Kievan Rus' law

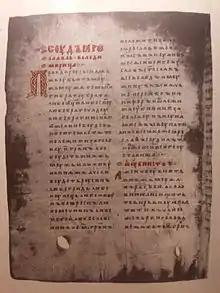
First page of the oldest surviving copy of "Russkaya Pravda" (Vast edition) from Synodic Kormchaia of 1282 (Novgorod)

Kievan Rus' law or law of Kievan Rus, also known as old Russian law or early Russian law, was a legal system in Kievan Rus' (since the 9th century), in later Rus' principalities, and in the Grand Duchy of Lithuania from the 13th century. Its main sources were early Slavic customary law and "Zakon Russkiy" (Law of Rus'), which was partly recorded in Rus'–Byzantine Treaties. A number of articles have similarities with the Germanic (barbarian) laws, for example, the "Salic law" – a collection of legislative acts of Francia, the oldest text of which dates back to the beginning of the 6th century. The main written sources were "Russkaya Pravda" ("Rus' Justice") (since the 11th century) and Statutes of Lithuania (since the 16th century).